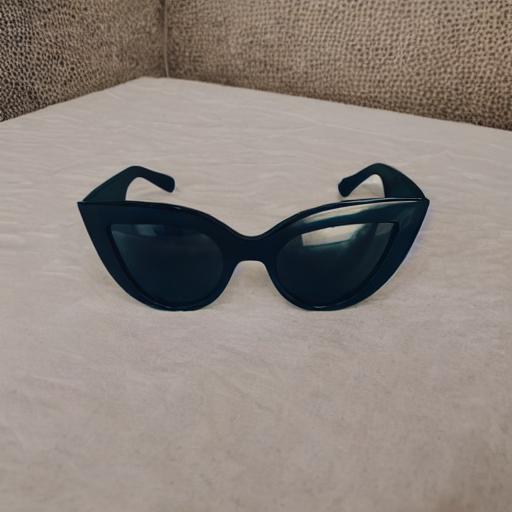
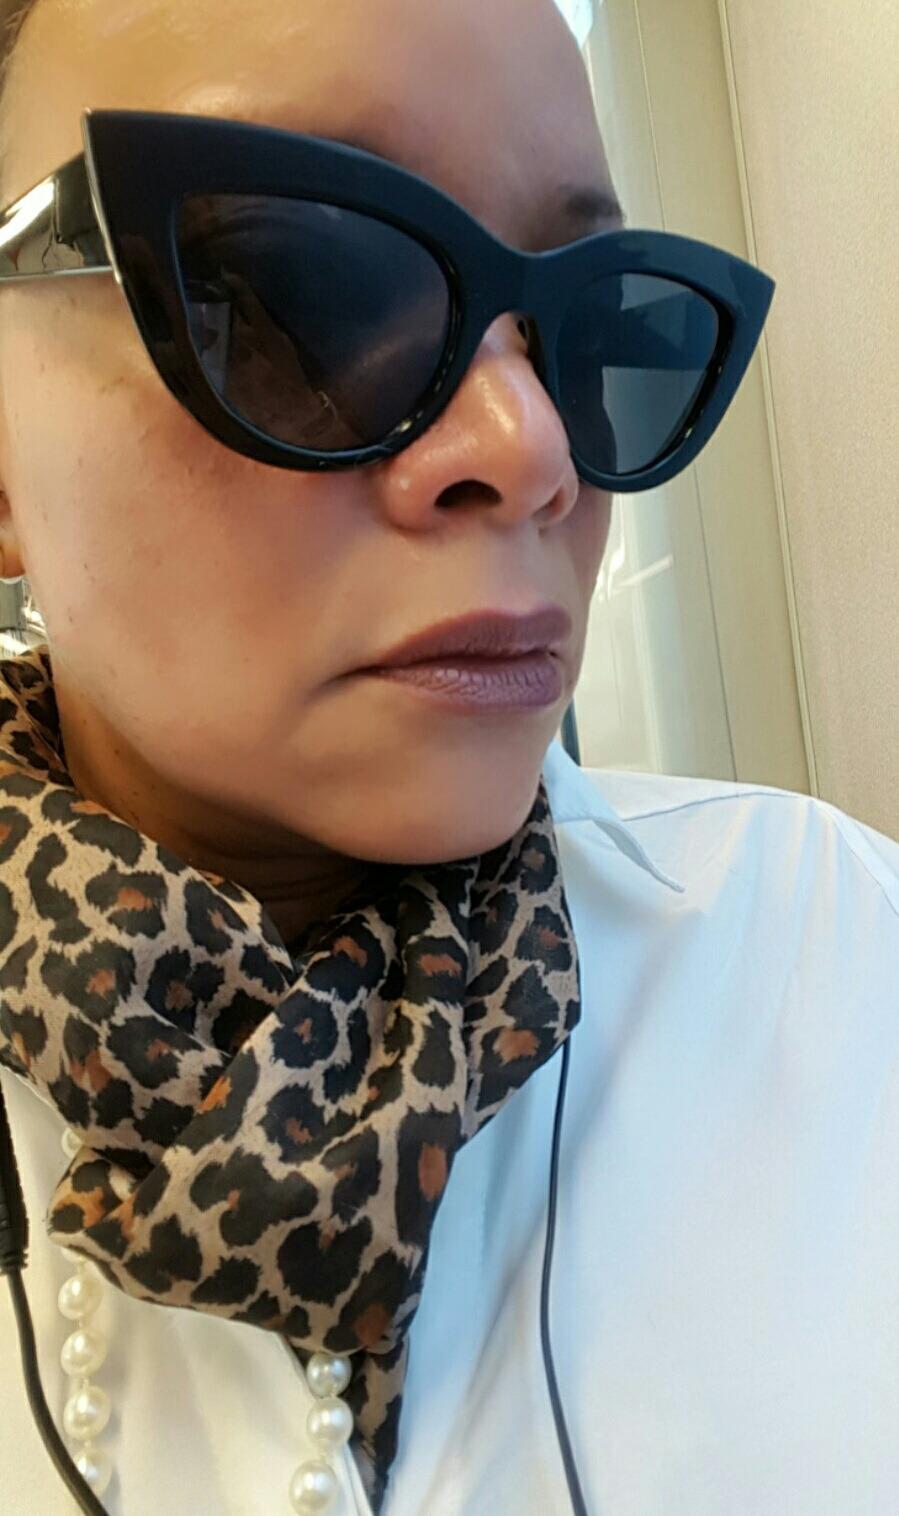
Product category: accessories_sunglasses
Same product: no